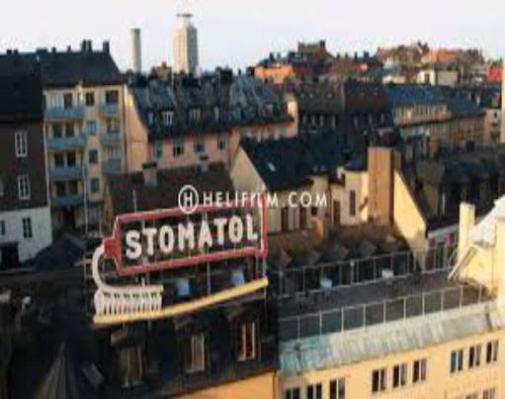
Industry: Necessities